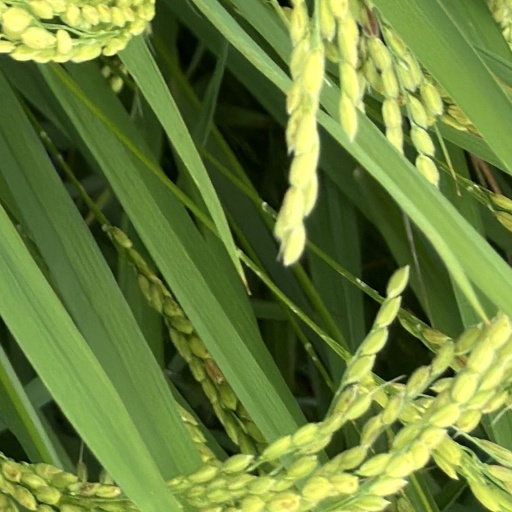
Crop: rice